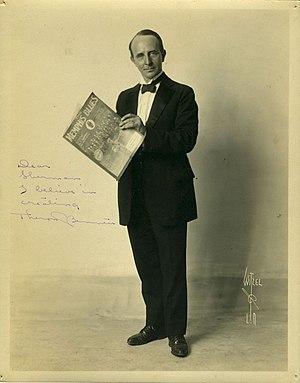
Theron Catlin Bennett est un compositeur, pianiste et éditeur américain de musique ragtime. Né en 1879, il est mort à l'âge de 57 ans à Los Angeles. Originaire du Missouri, il publiera 32 morceaux de 1902 à 1925, dont beaucoup de "rags". Son œuvre la plus célèbre est le "St-Louis Tickle" de 1904.